Nielluccio

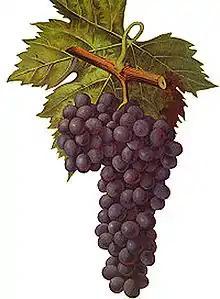
Nielluccio in Viala & Vermorel.

Nielluccio is a red wine grape variety that is widely planted on Corsica. It is the principal grape variety used in the production of the "Appellation d'Origine Contrôlée" AOC red wine Patrimonio, where it must by law make up 95% of the blend. An early budding vine, Nielluccio produces wines lacking in color and with high alcohol levels. It is commonly used to make rosé wine.